Sky position (RA, Dec in degrees): 164.377, 26.839
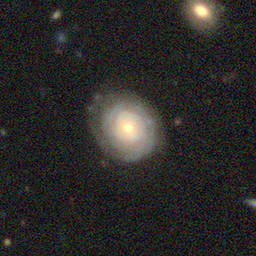
Galaxy morphology: Unbarred Tight Spiral Galaxies